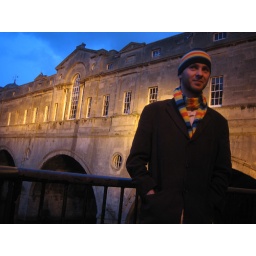
Look at that damn person standing in the way of my shot again...